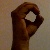
The image shows a hand gesture representing the letter 'O' in Indian Sign Language.